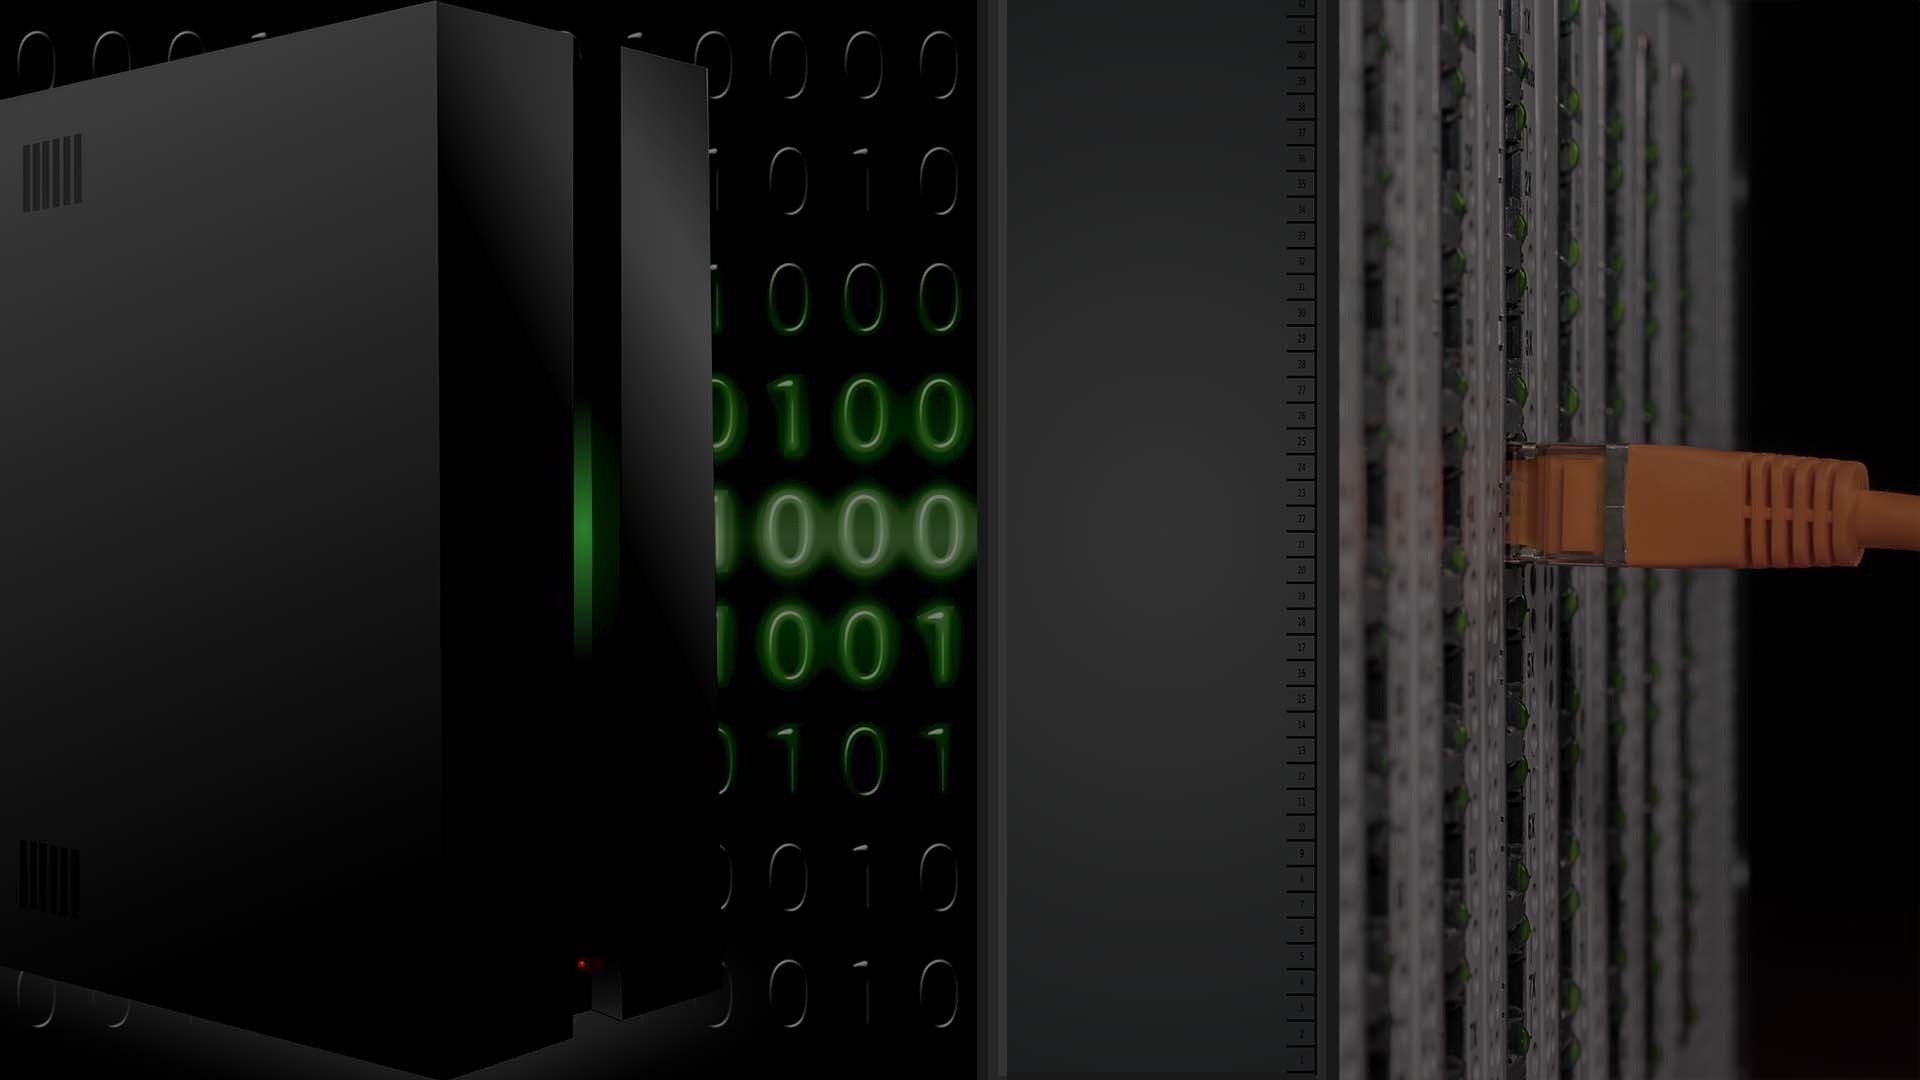
light, internet, gadget, lighting, font, screenshot, data, networking, computer network